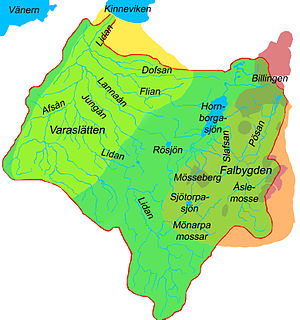
Lidan
Kort over Lidans afvandingsområde.
Lidan er en å eller flod der løber i Västergötland i Sverige. Dens længde inklusive kildefloder er 93 km og dens afvandingsområde er 2.262 km². Ved udmundingen i Vänern er vandføringen mellem 19,1 m³/s og 98 m³/s. Lidan har sit udspring i nærhweden af Älmestad i Ulricehamns kommun, løber mod nord over västgötaslätten og munder ud i Kinneviken i Vänern ved Lidköping. Lidan har mange bifloder og nogle få søer i sit afvandingsområde. Blandt bifloderne er Flian, Lannaån, Jungån og Afsan. Bifloder til Flian er Dofsan, Slafsan og Pösan. Blandt søerne er Hornborgasjön, Sjötorpasjön og Rösjön. Blandt de vådmarksområder den afvander er Mönarpa mossar, Ripelången, Karbomossen, Ramlamossen, Rösjömossen og Åsle mosse.